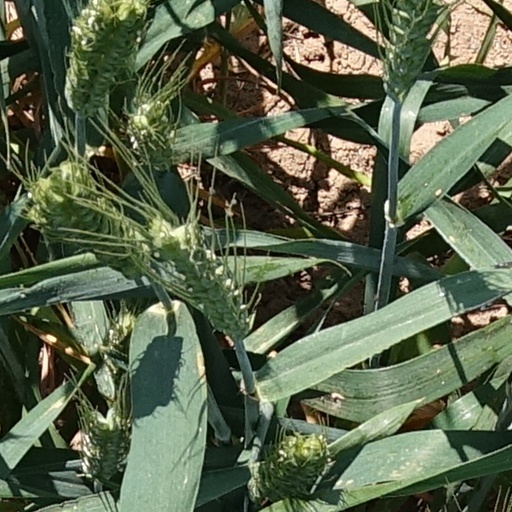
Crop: wheat